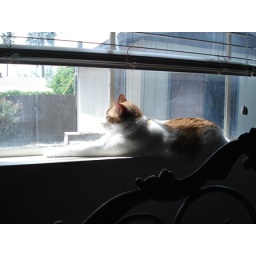
Simon enjoying the sun in the bedroom window